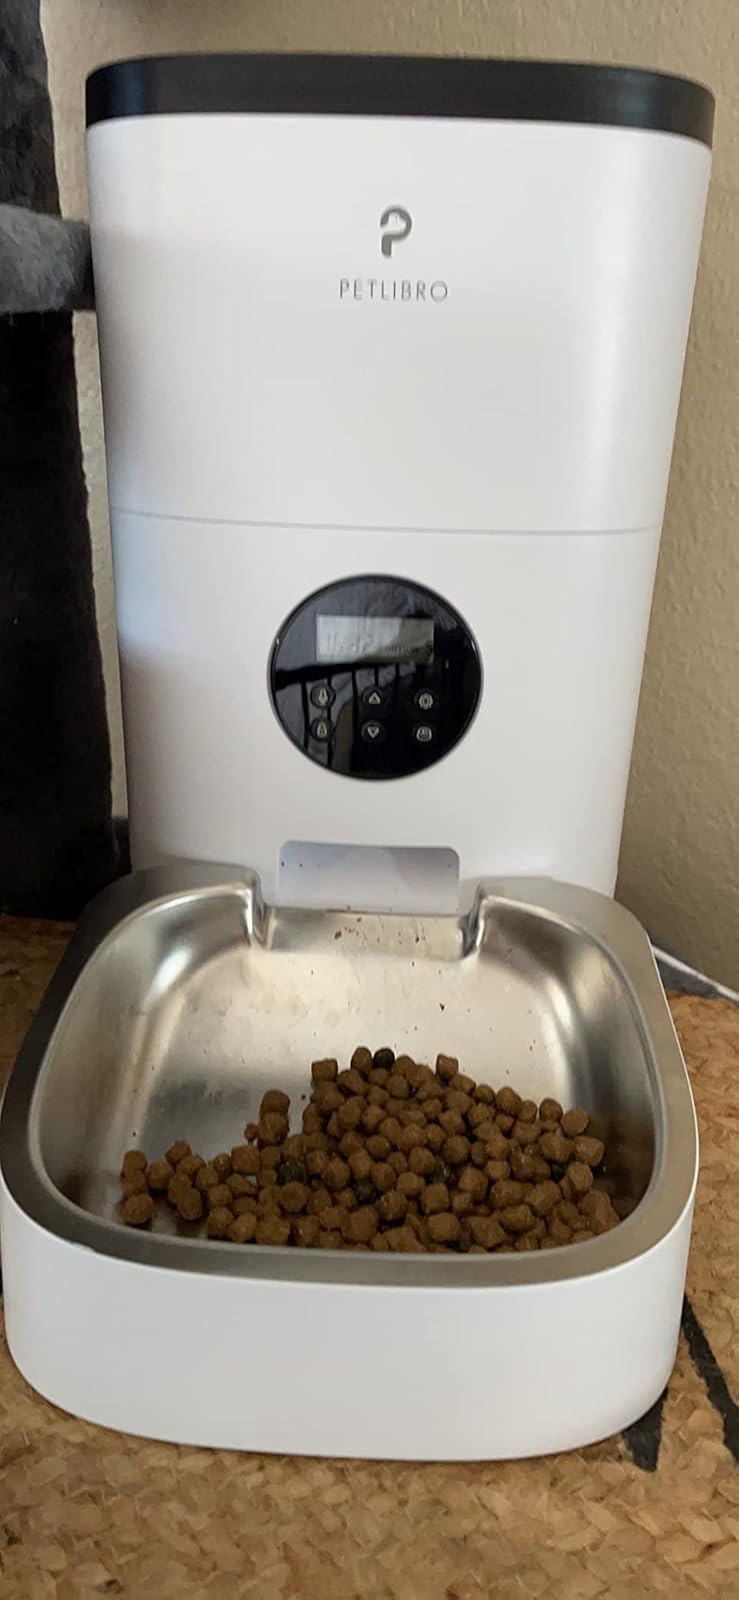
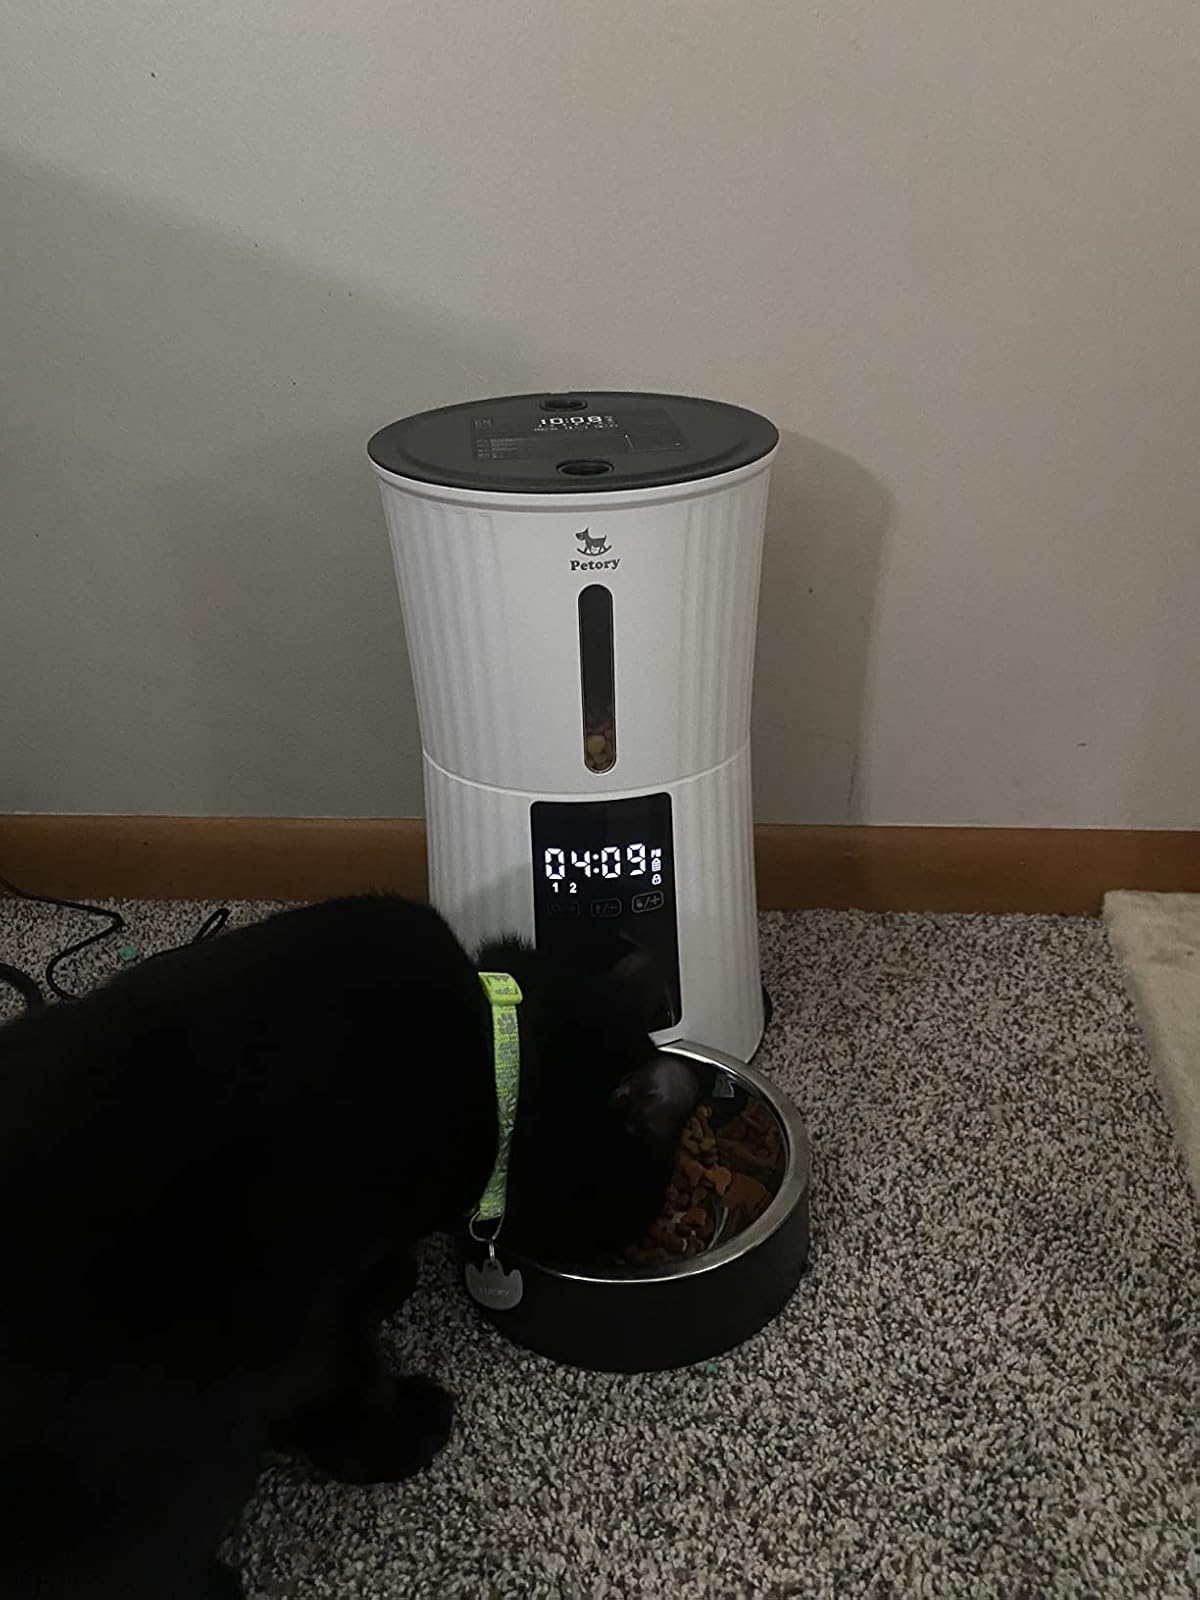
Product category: items_feeder
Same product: no